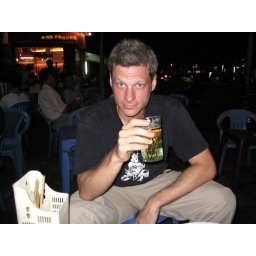
Drinking watered down swill at a street Bia Hoi kitchen in Hanoi.